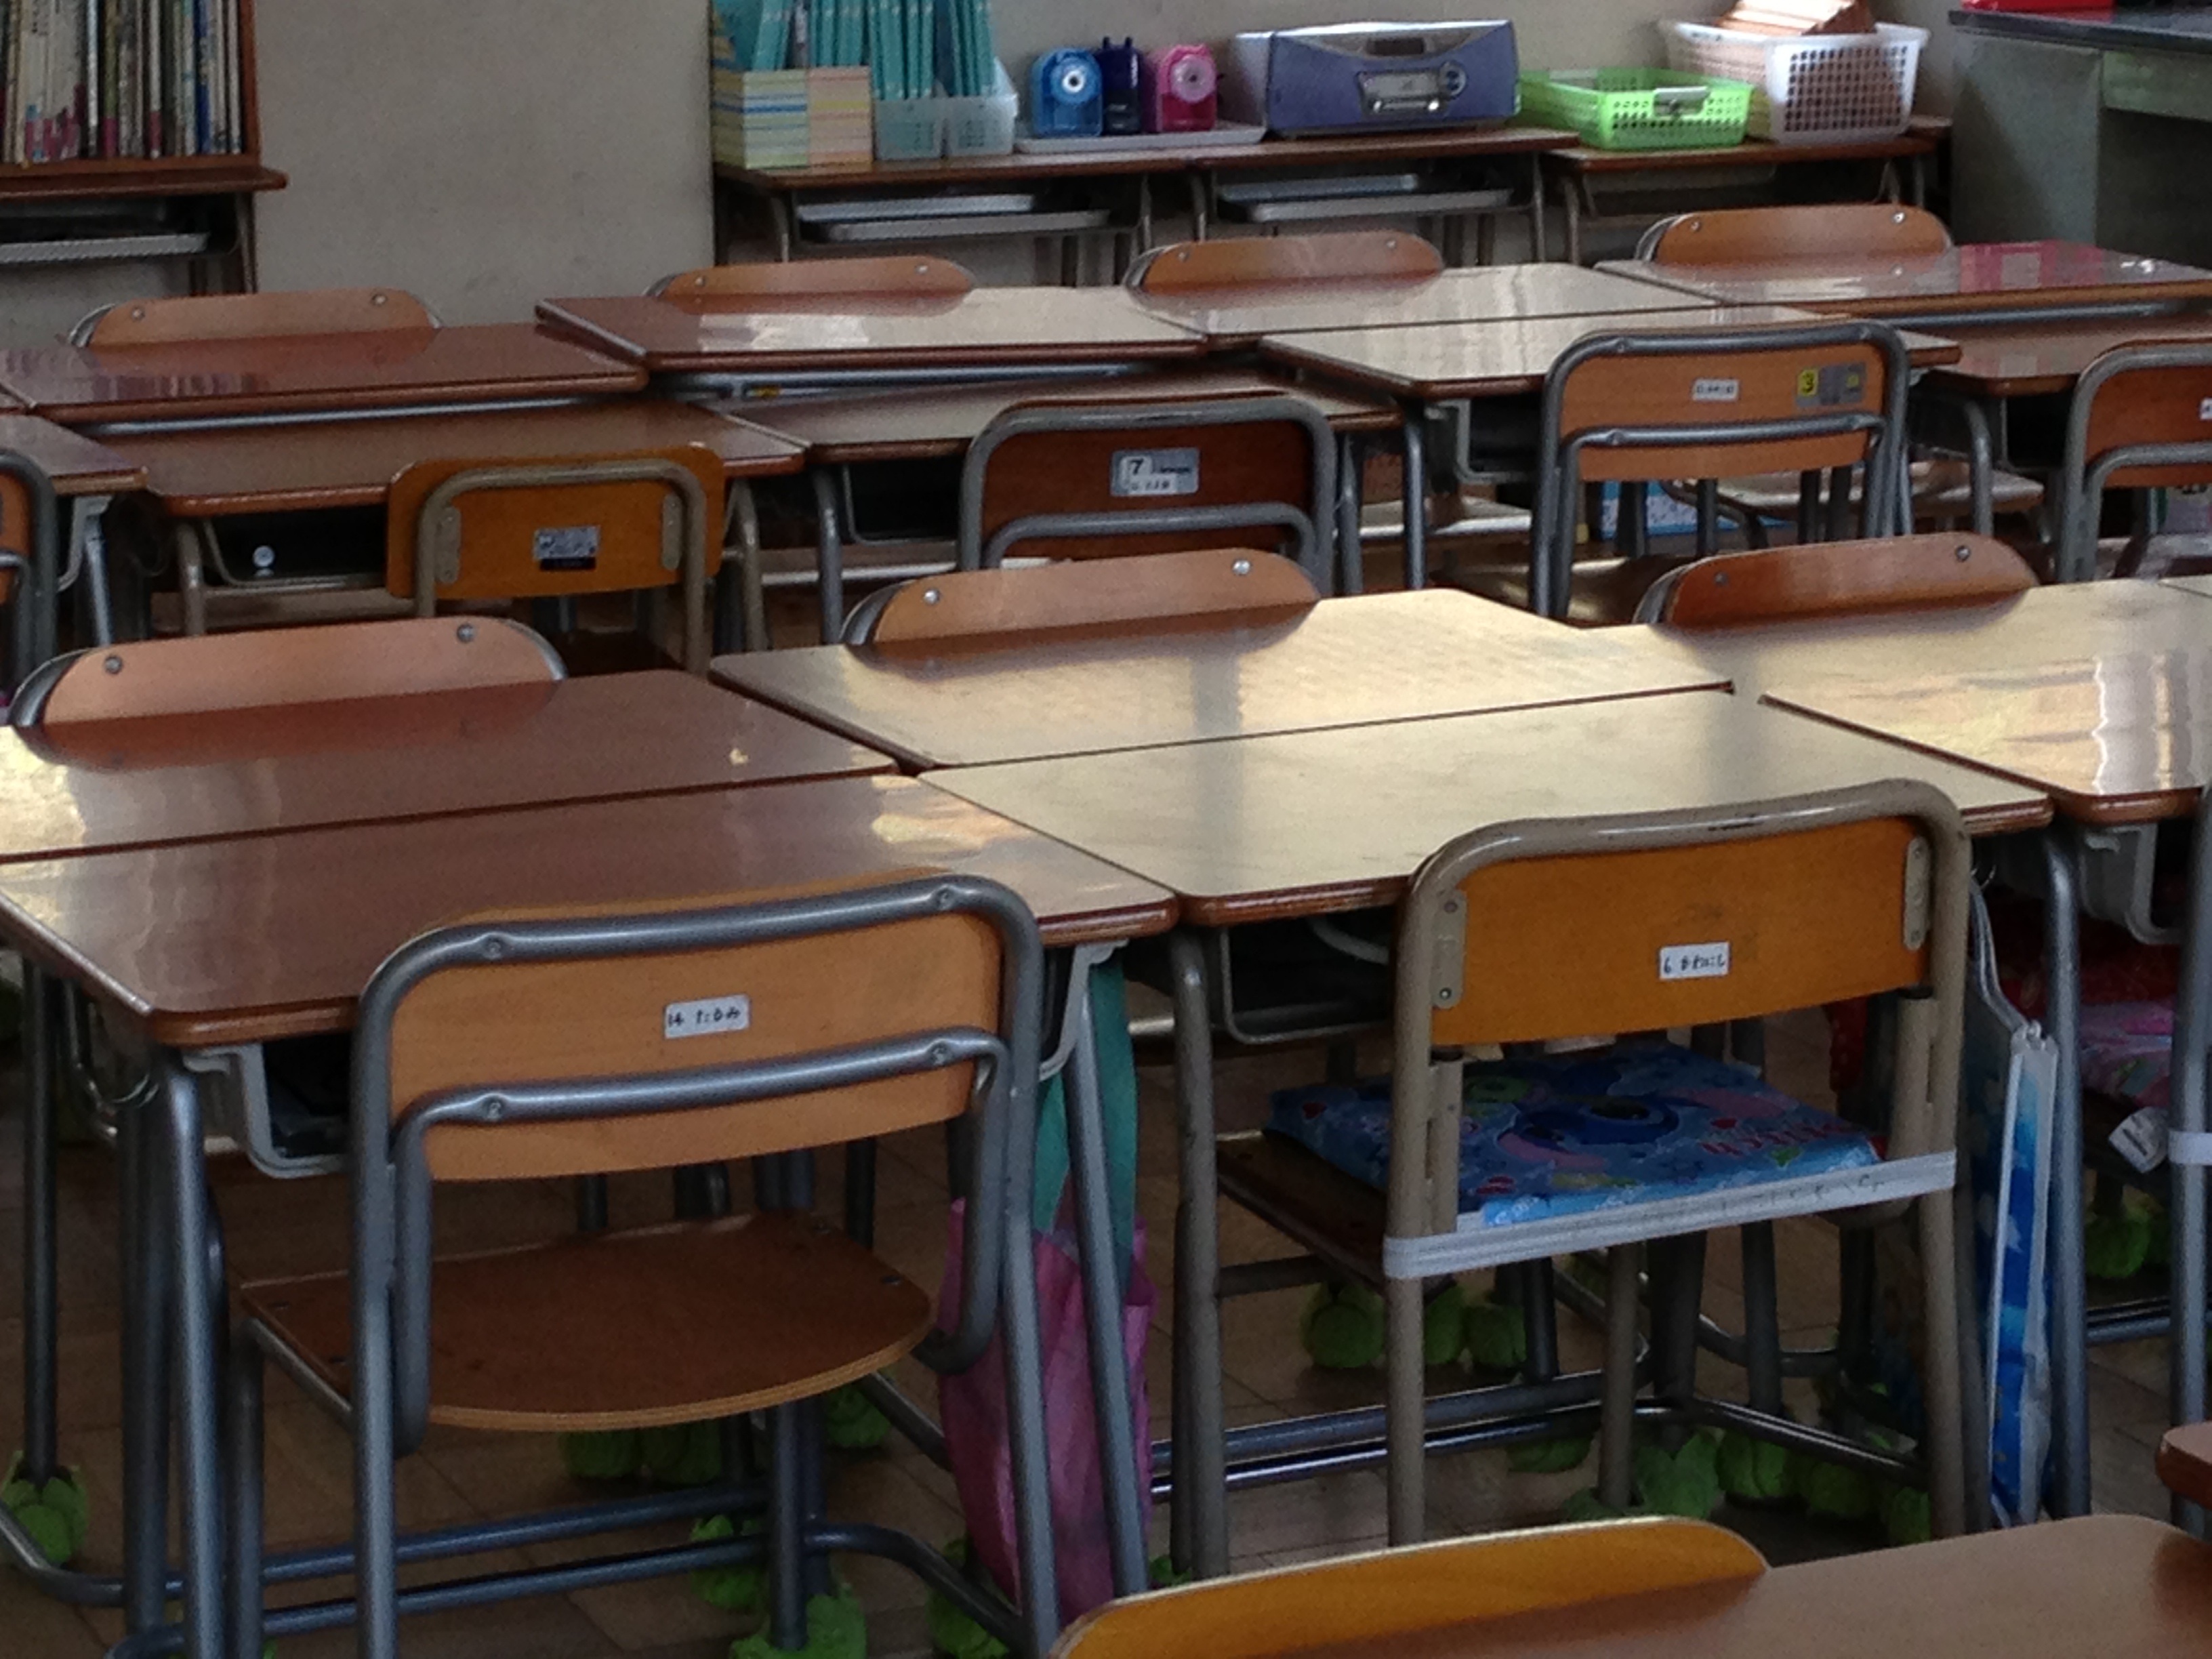
desk, table, office, furniture, room, japan, classroom, interior design, school, cabinetry